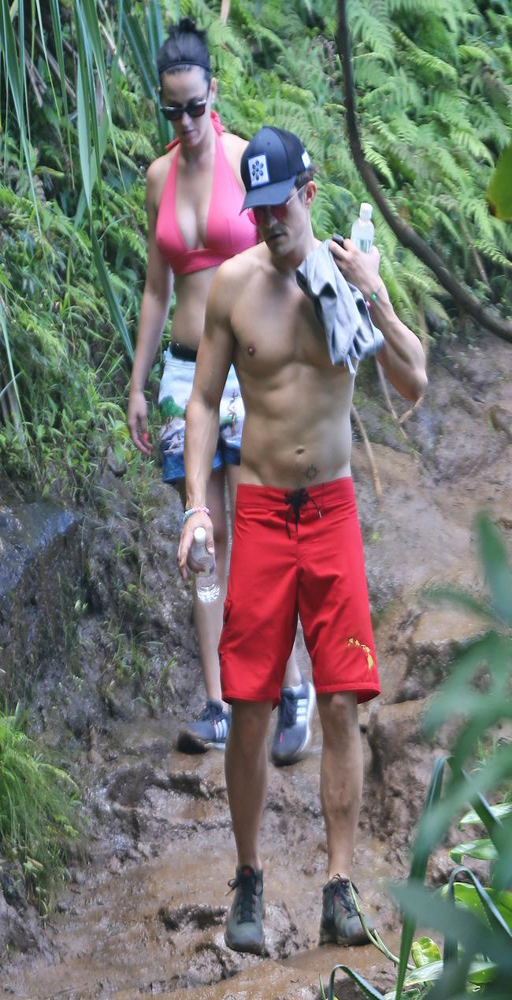
celebrity and actor on a hike .